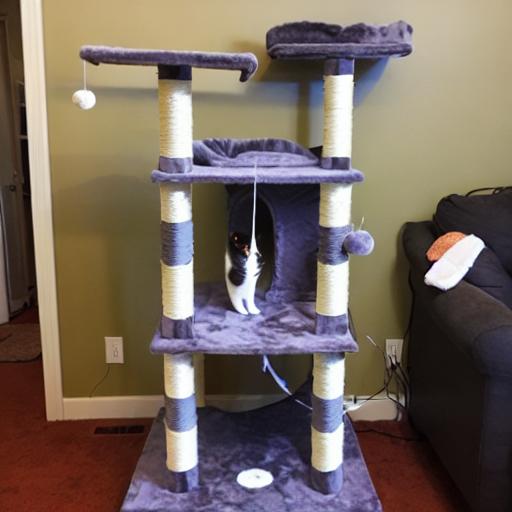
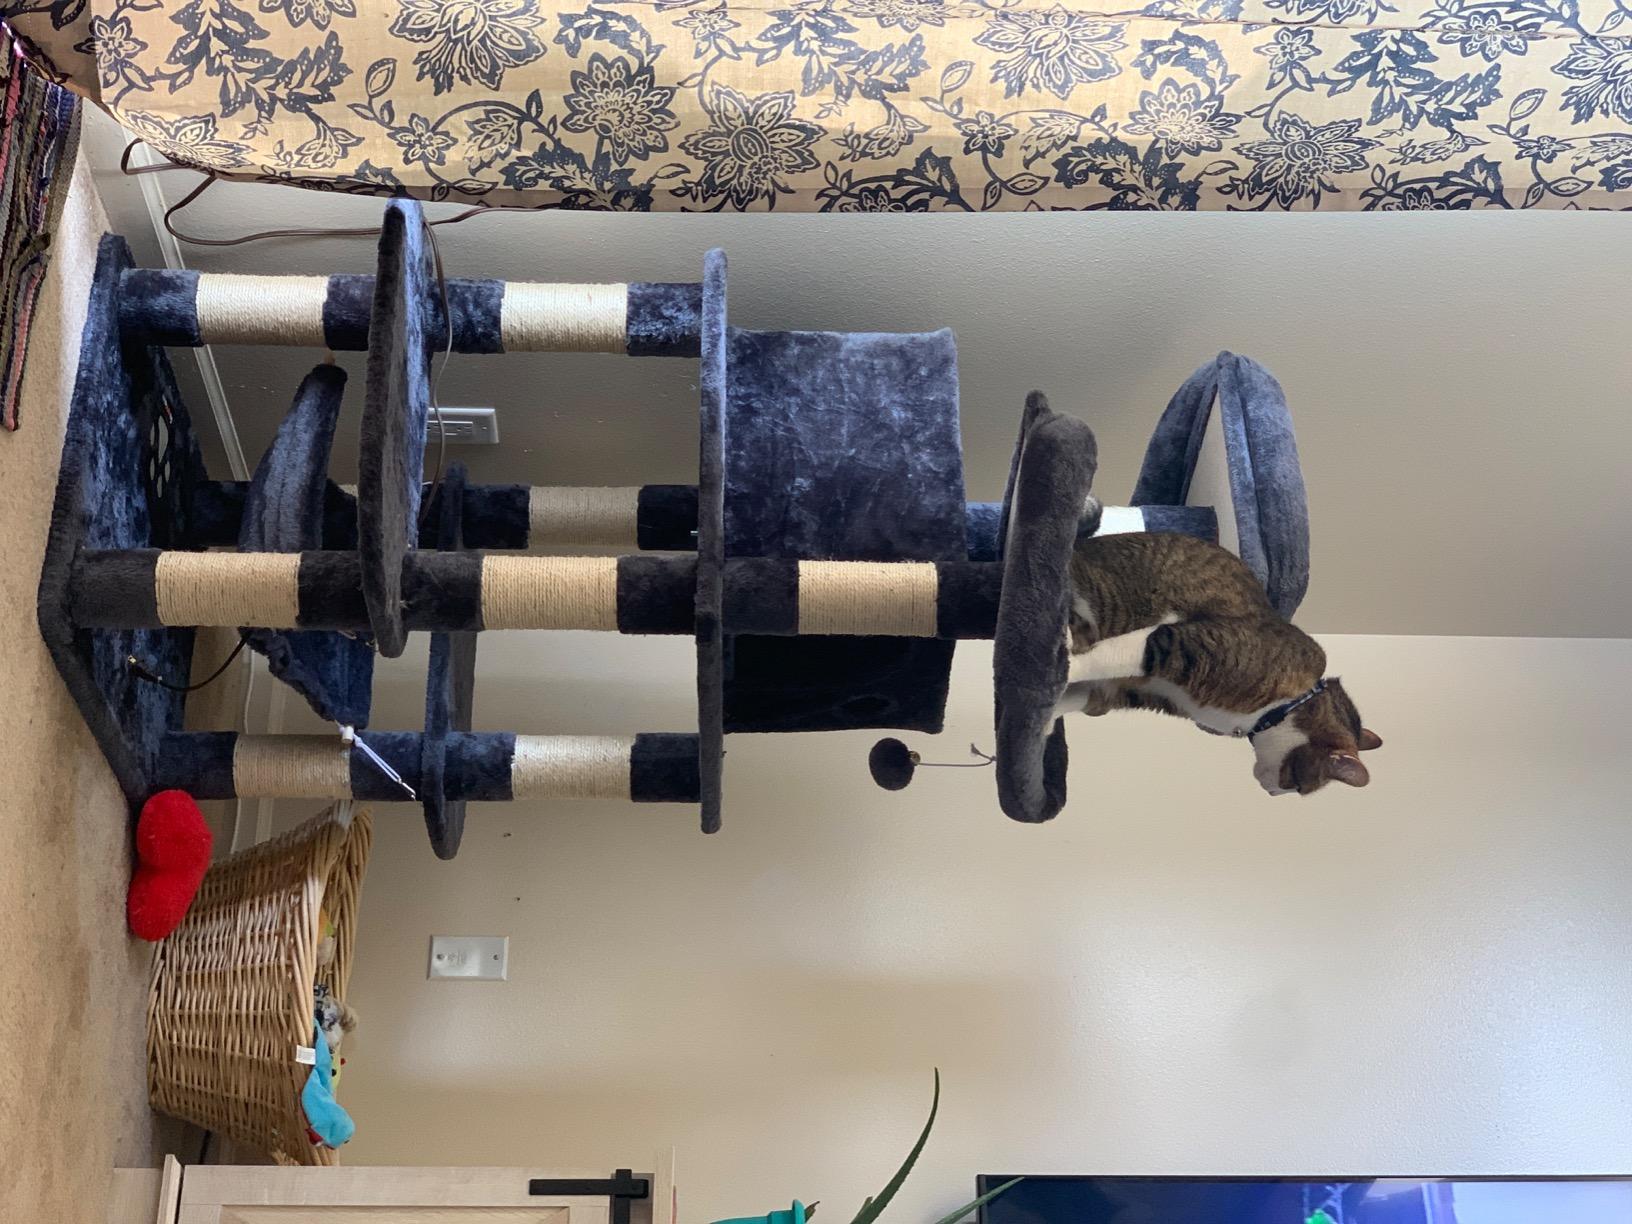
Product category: items_cat tree
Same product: no